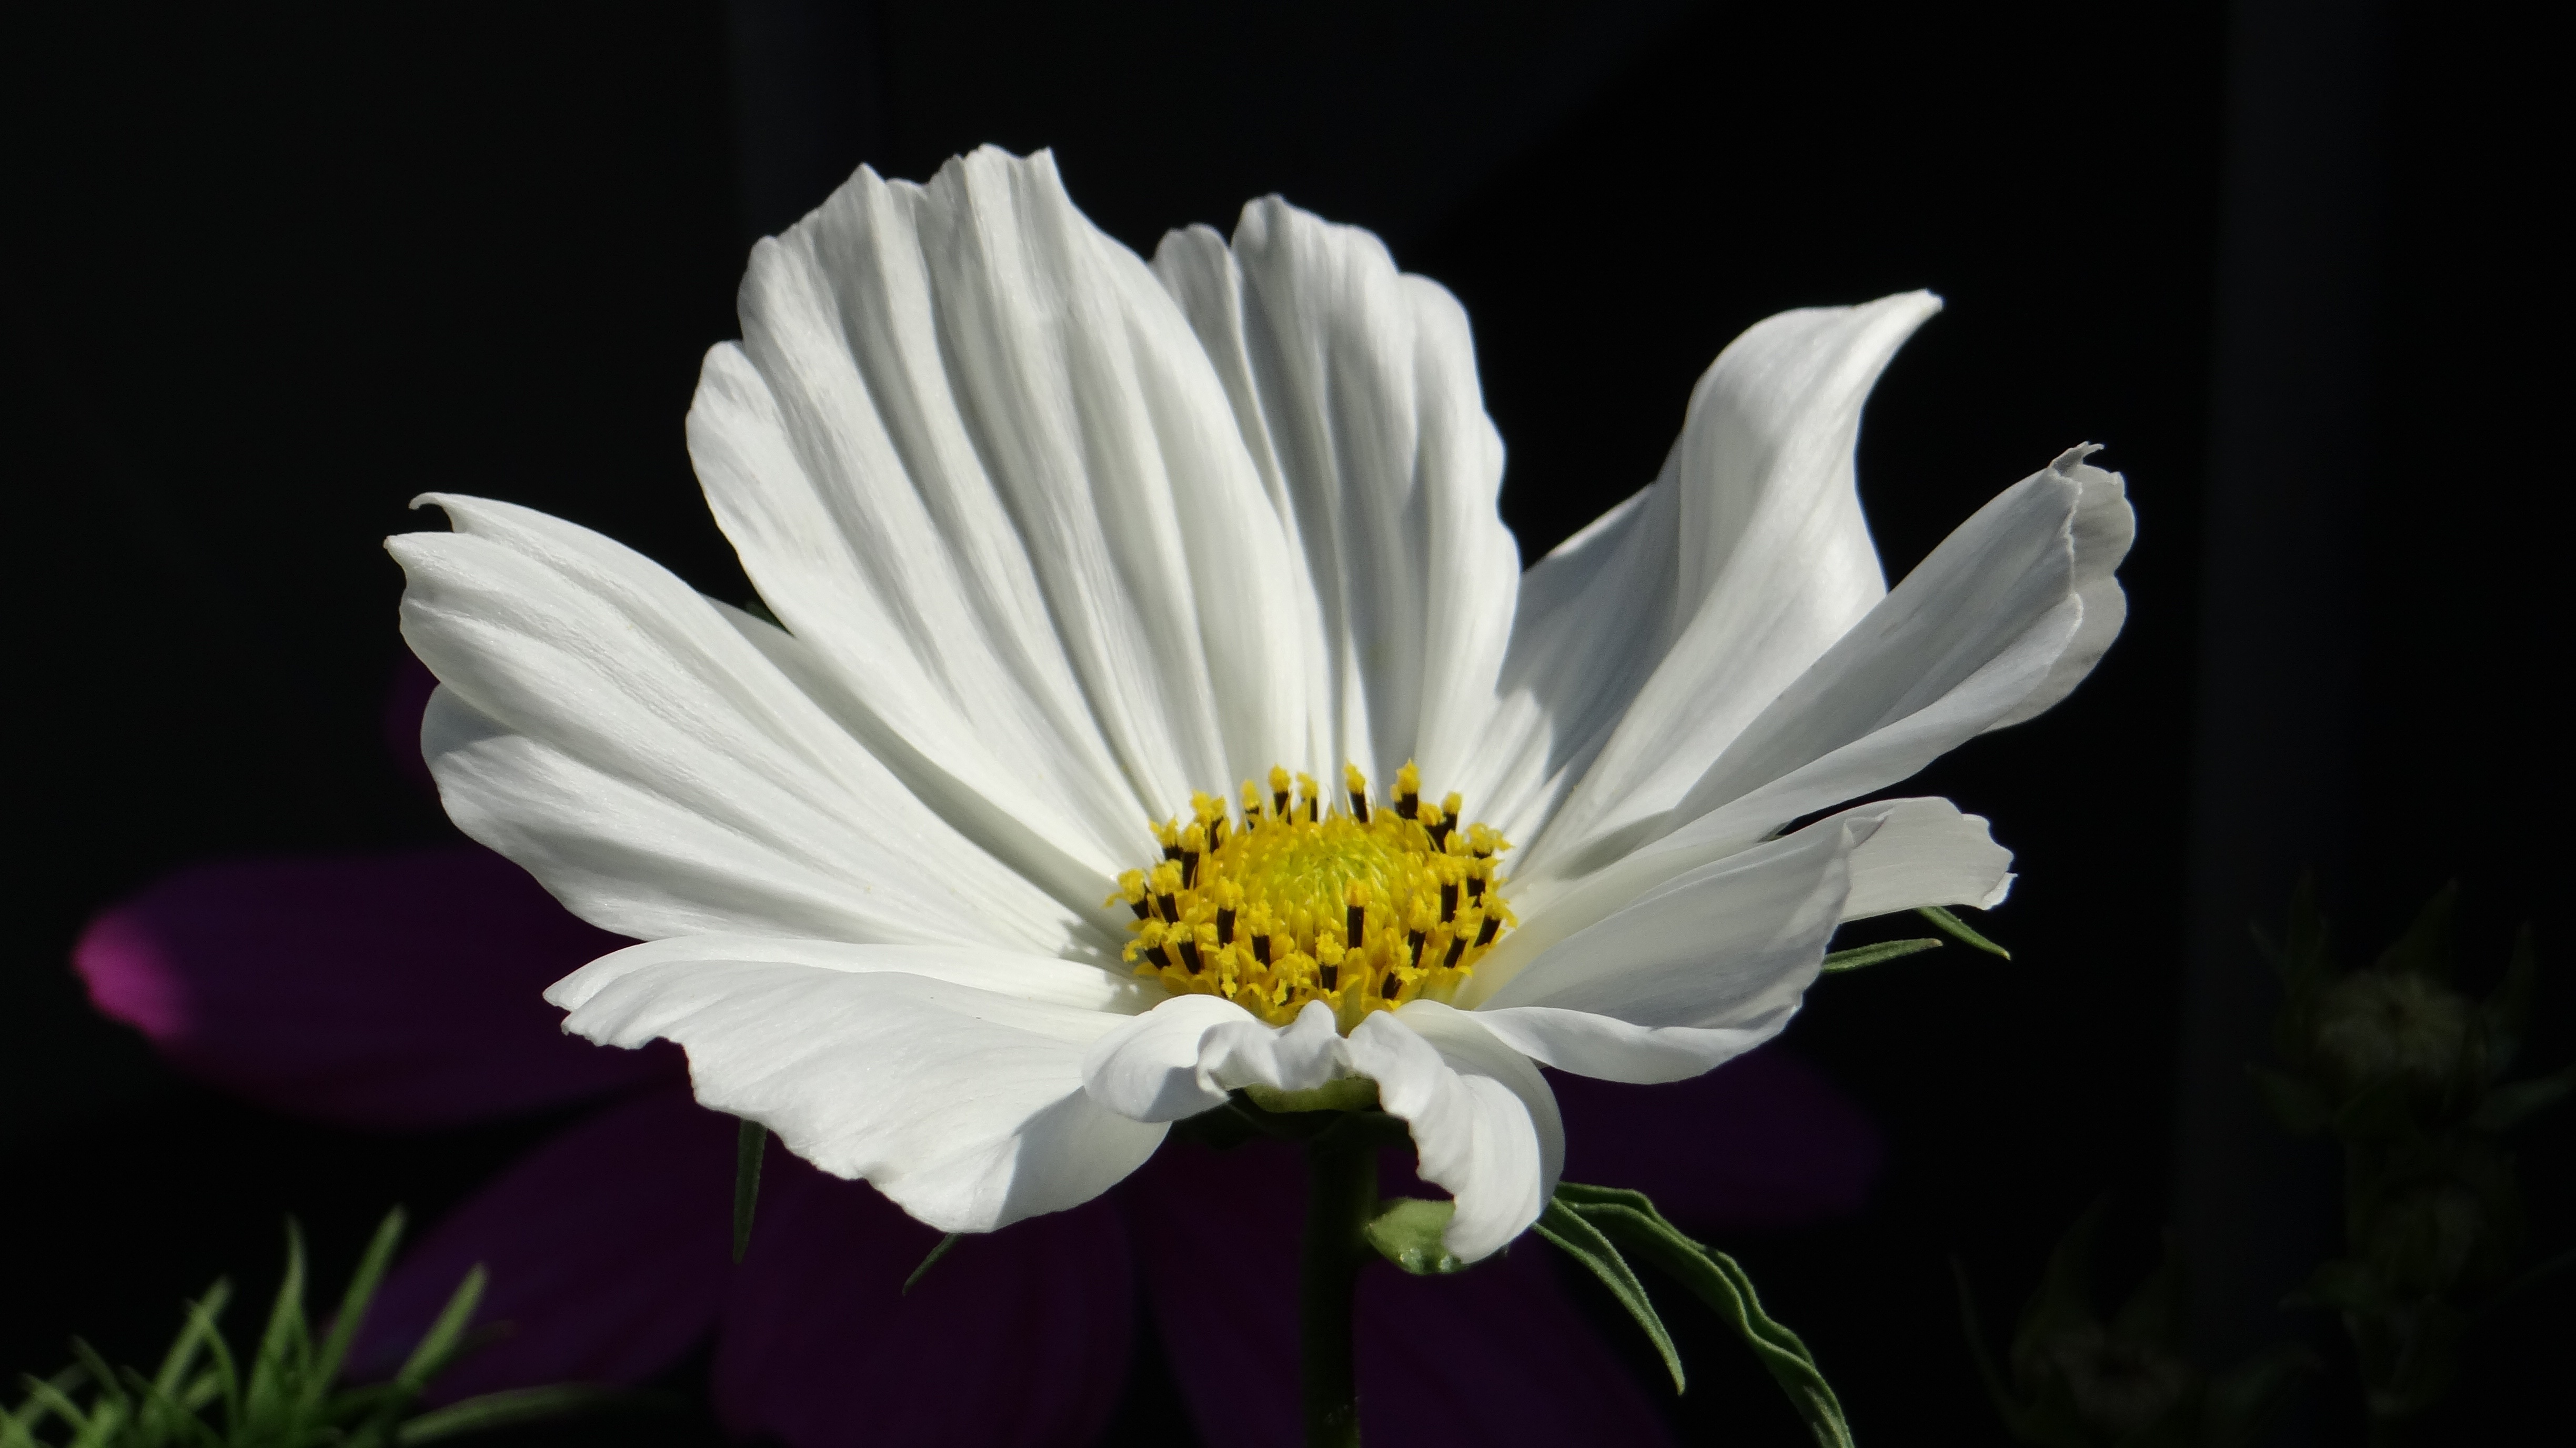
blossom, black and white, plant, white, photography, cosmos, flower, petal, bloom, daisy, botany, monochrome, flora, wildflower, close up, flower garden, macro photography, cosmea, flowering plant, daisy family, shrub summer, oxeye daisy, monochrome photography, plant stem, land plant, garden cosmos